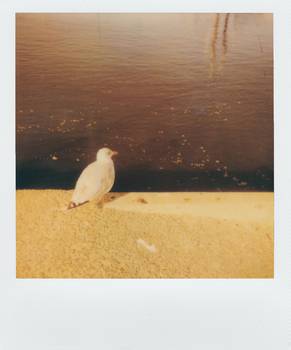
Label: No Watermark